Mary Mendenhall Hobbs

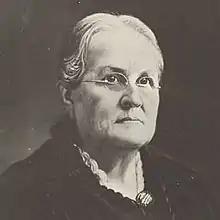

Mary Mendenhall Hobbs (August 30, 1852 – July 20, 1930), was an American Quaker advocate for women's education, temperance, and suffrage, based in North Carolina. Her campaigning to improve women's education supported the founding of the University of North Carolina at Greensboro in 1891.